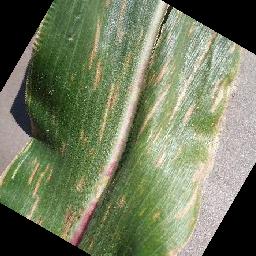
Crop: corn
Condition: (maize)_cercospora_spot_gray_spot